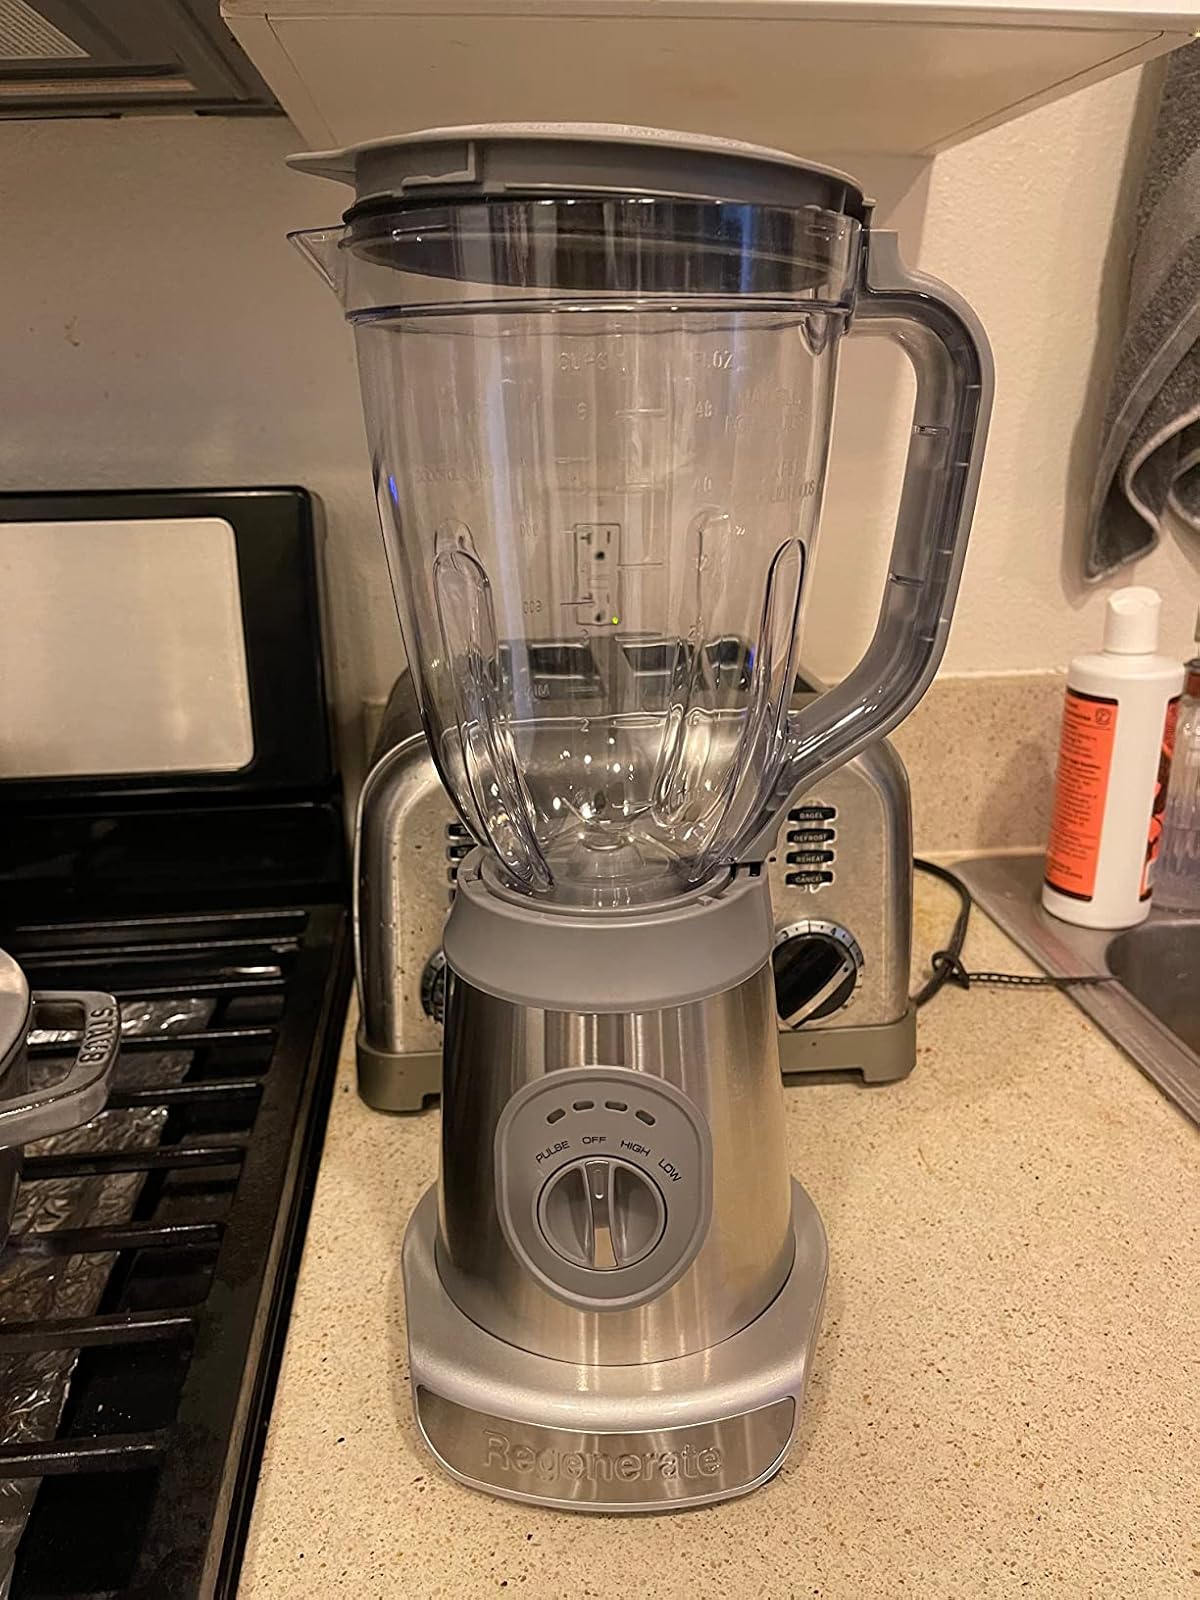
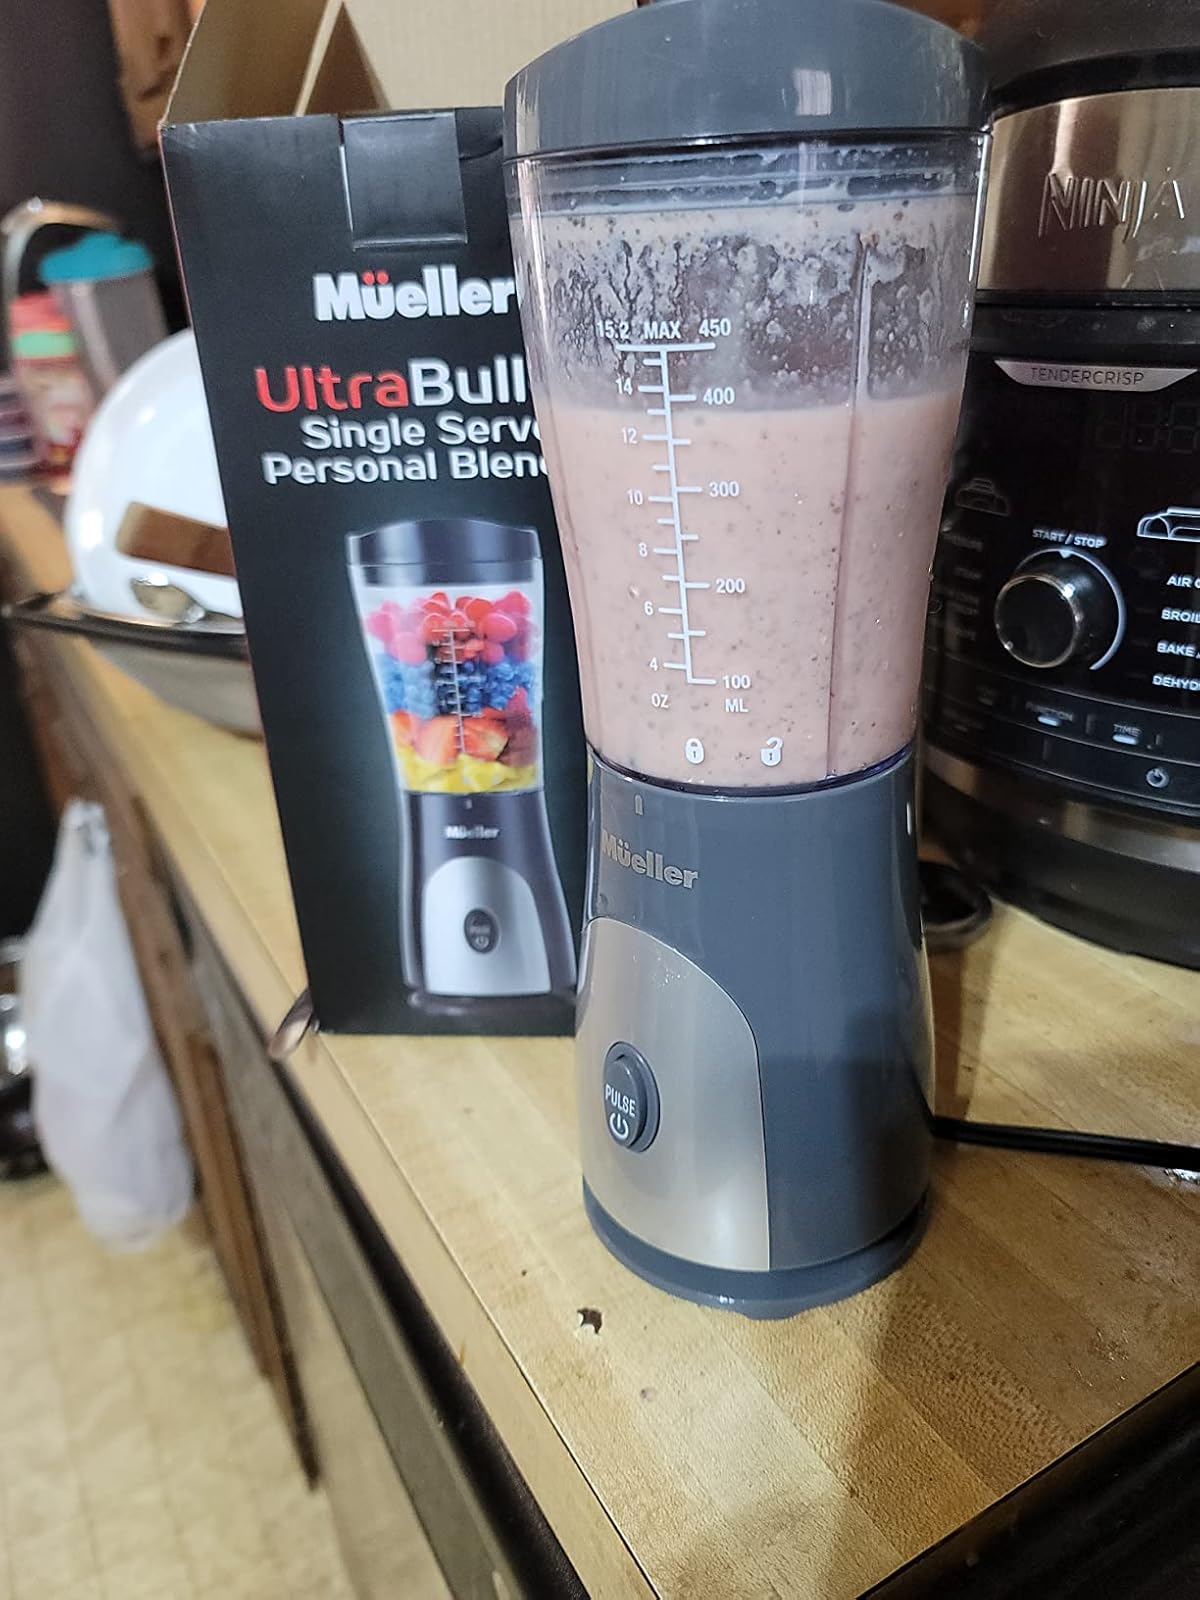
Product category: items_blender
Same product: no